The Man Who Wasn't There (2001 film)

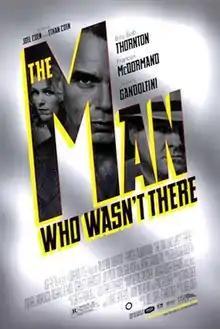
Theatrical release poster

The Man Who Wasn't There is a 2001 neo-noir crime film written, directed, produced and co-edited by Joel and Ethan Coen. It stars Billy Bob Thornton, Frances McDormand, Michael Badalucco, Richard Jenkins, Scarlett Johansson, Jon Polito, Tony Shalhoub, and James Gandolfini. The film is set in 1949 and tells the story of Ed Crane, a withdrawn barber who leads an ordinary life in a small California town with his wife, who he suspects is having an affair with her boss. Crane's situation changes when a stranger comes to the barbershop and offers him the opportunity to join him as a partner in a promising new business, in exchange for an investment of ten thousand dollars. Drawn to the idea, Crane plans to blackmail his wife's lover for the money.